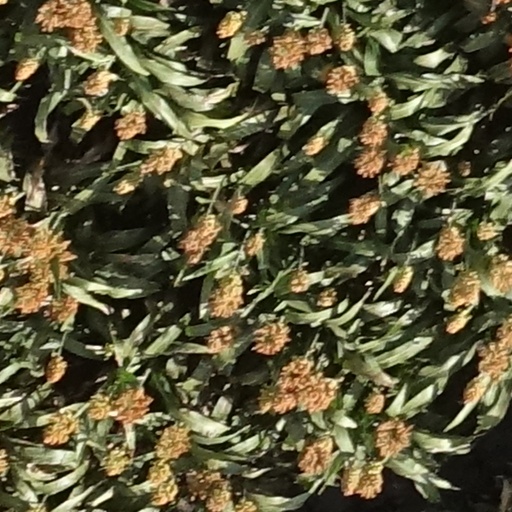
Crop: sorghum